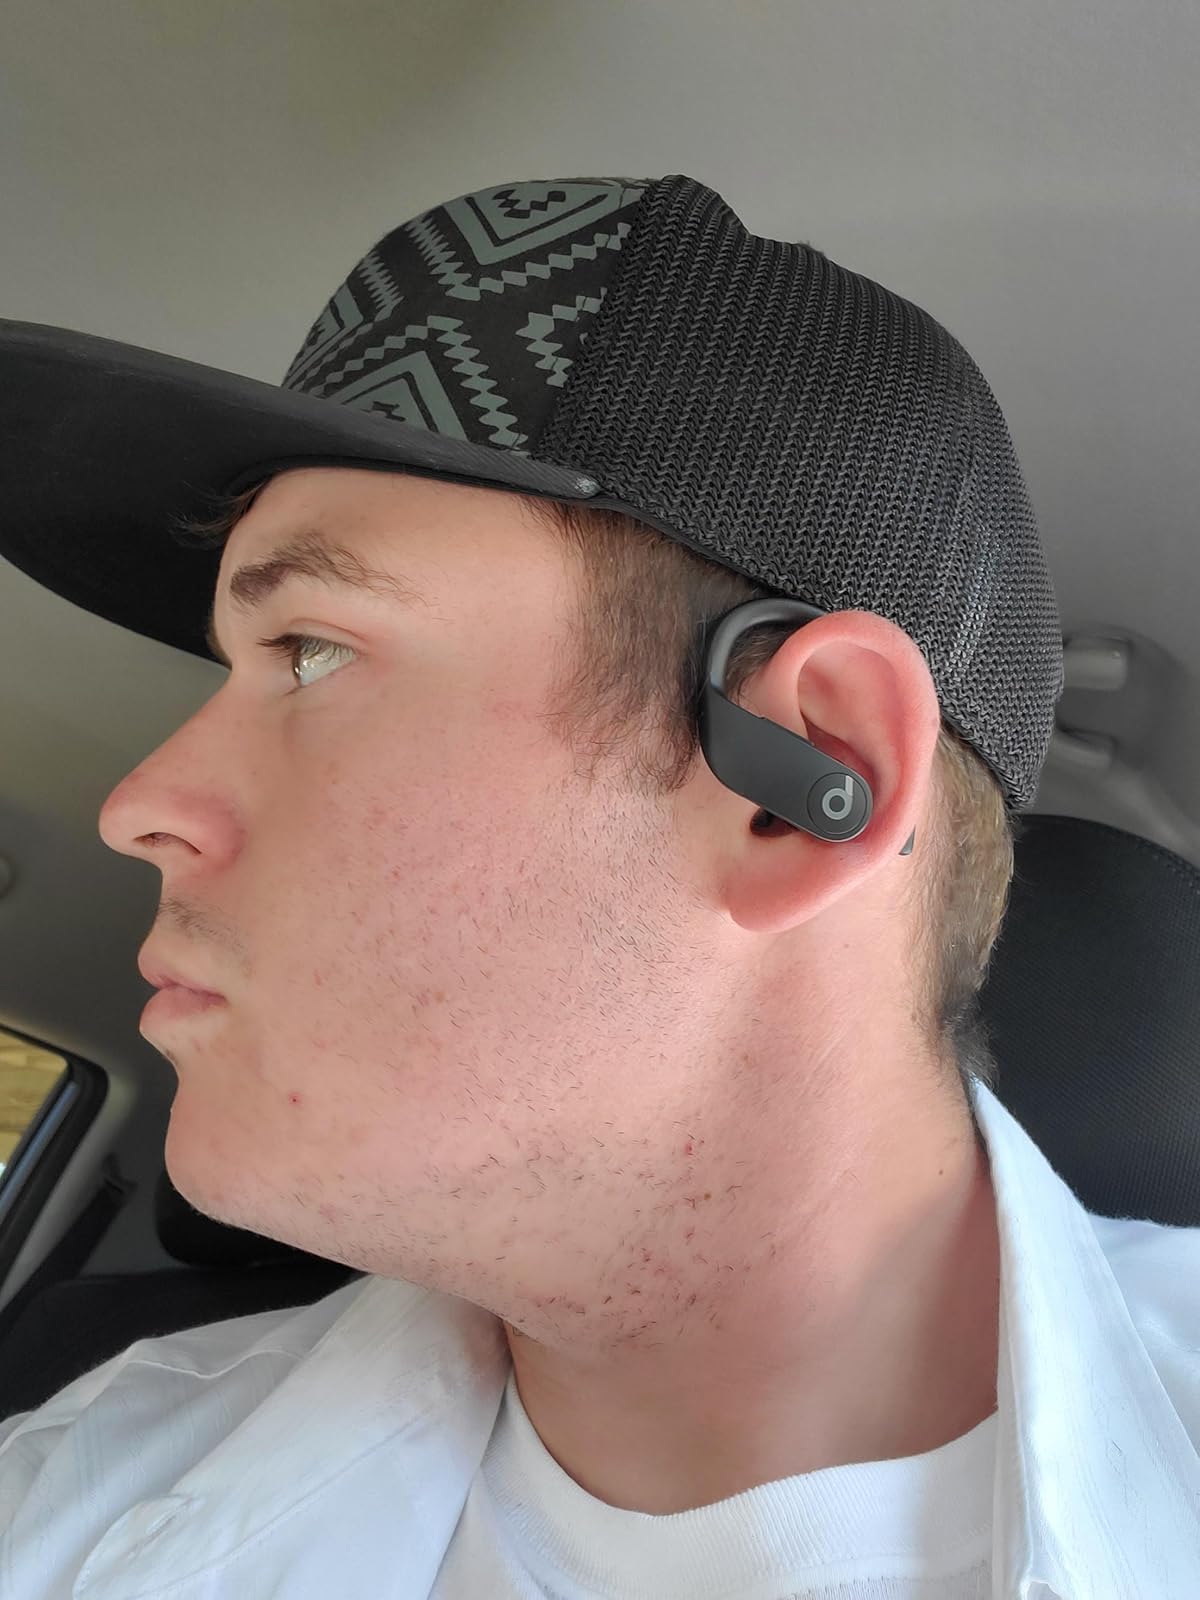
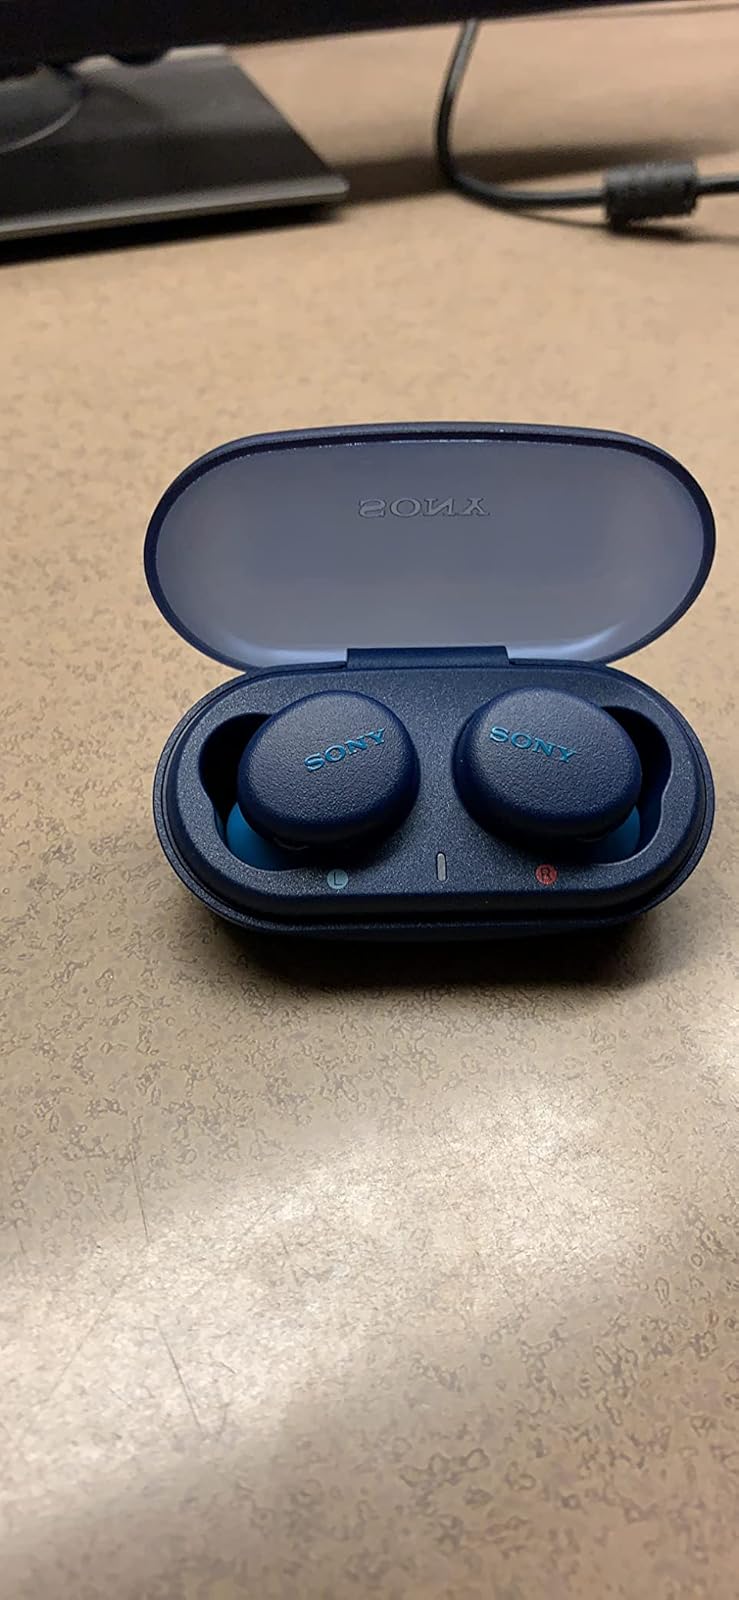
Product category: earbuds
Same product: no